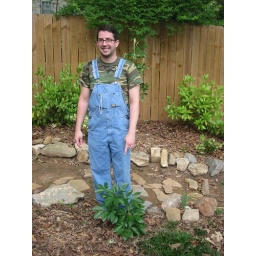
Man out standing in his field